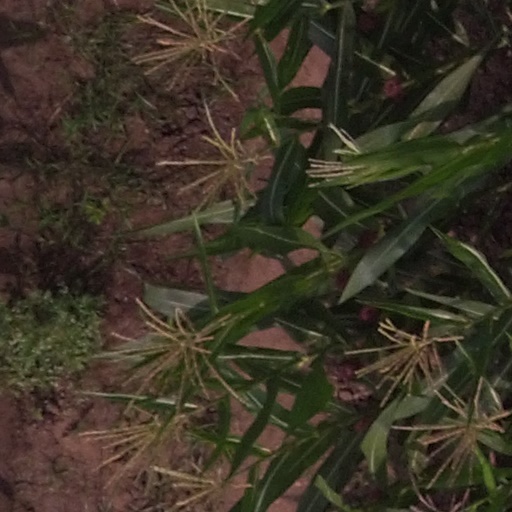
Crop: maize; corn